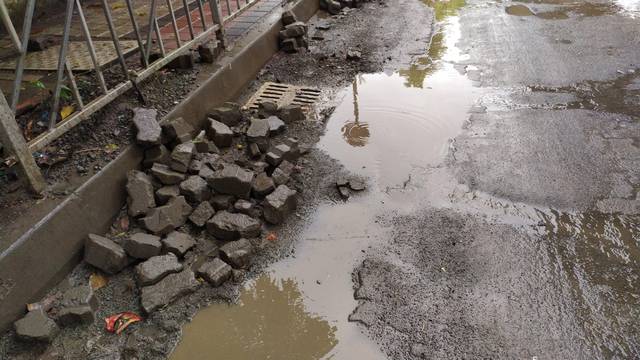
Region: India
Coordinates: 19.239, 72.864